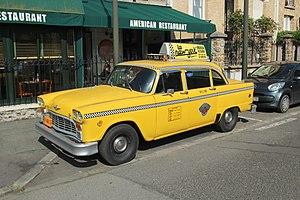
Taxi de New York du restaurant Le New York situé place Saint-Antoine de Padoue au Chesnay en France.